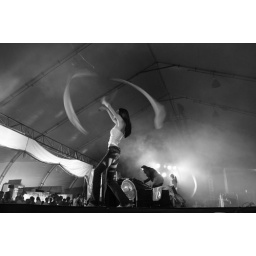
motions in black and white